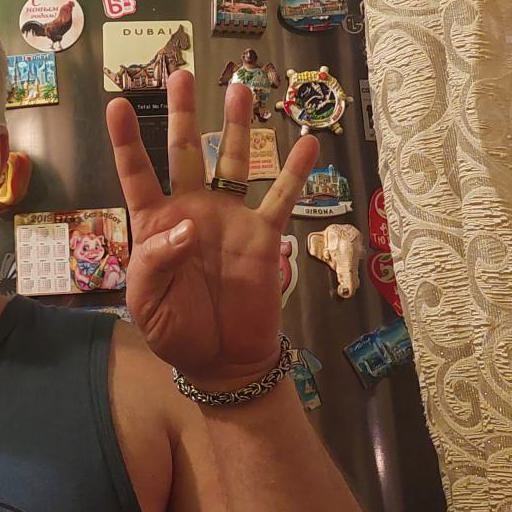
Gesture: four